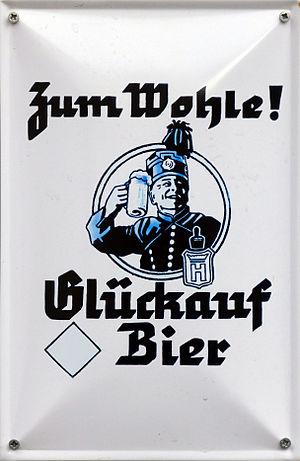
Glückauf-Brauerei GmbH est une brasserie à Gersdorf.